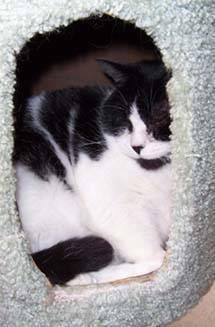
cat